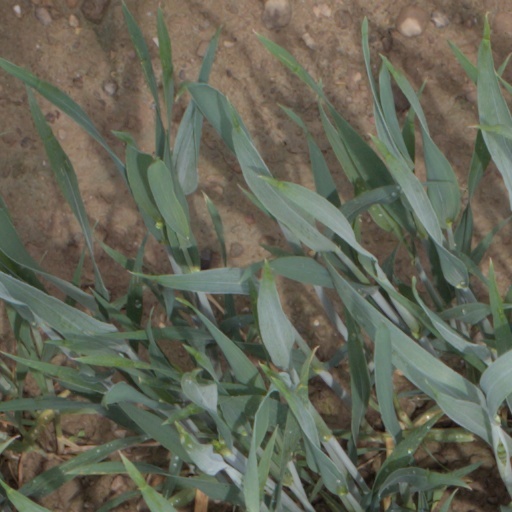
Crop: wheat